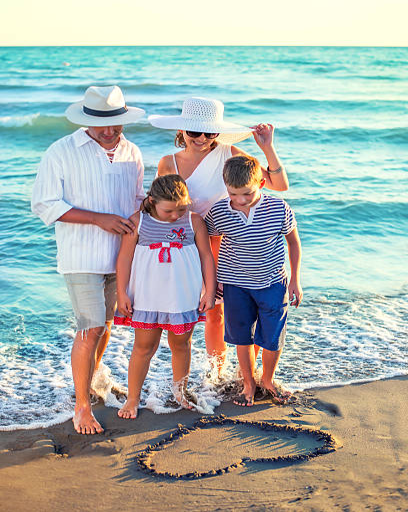
family drawing heart in the sand